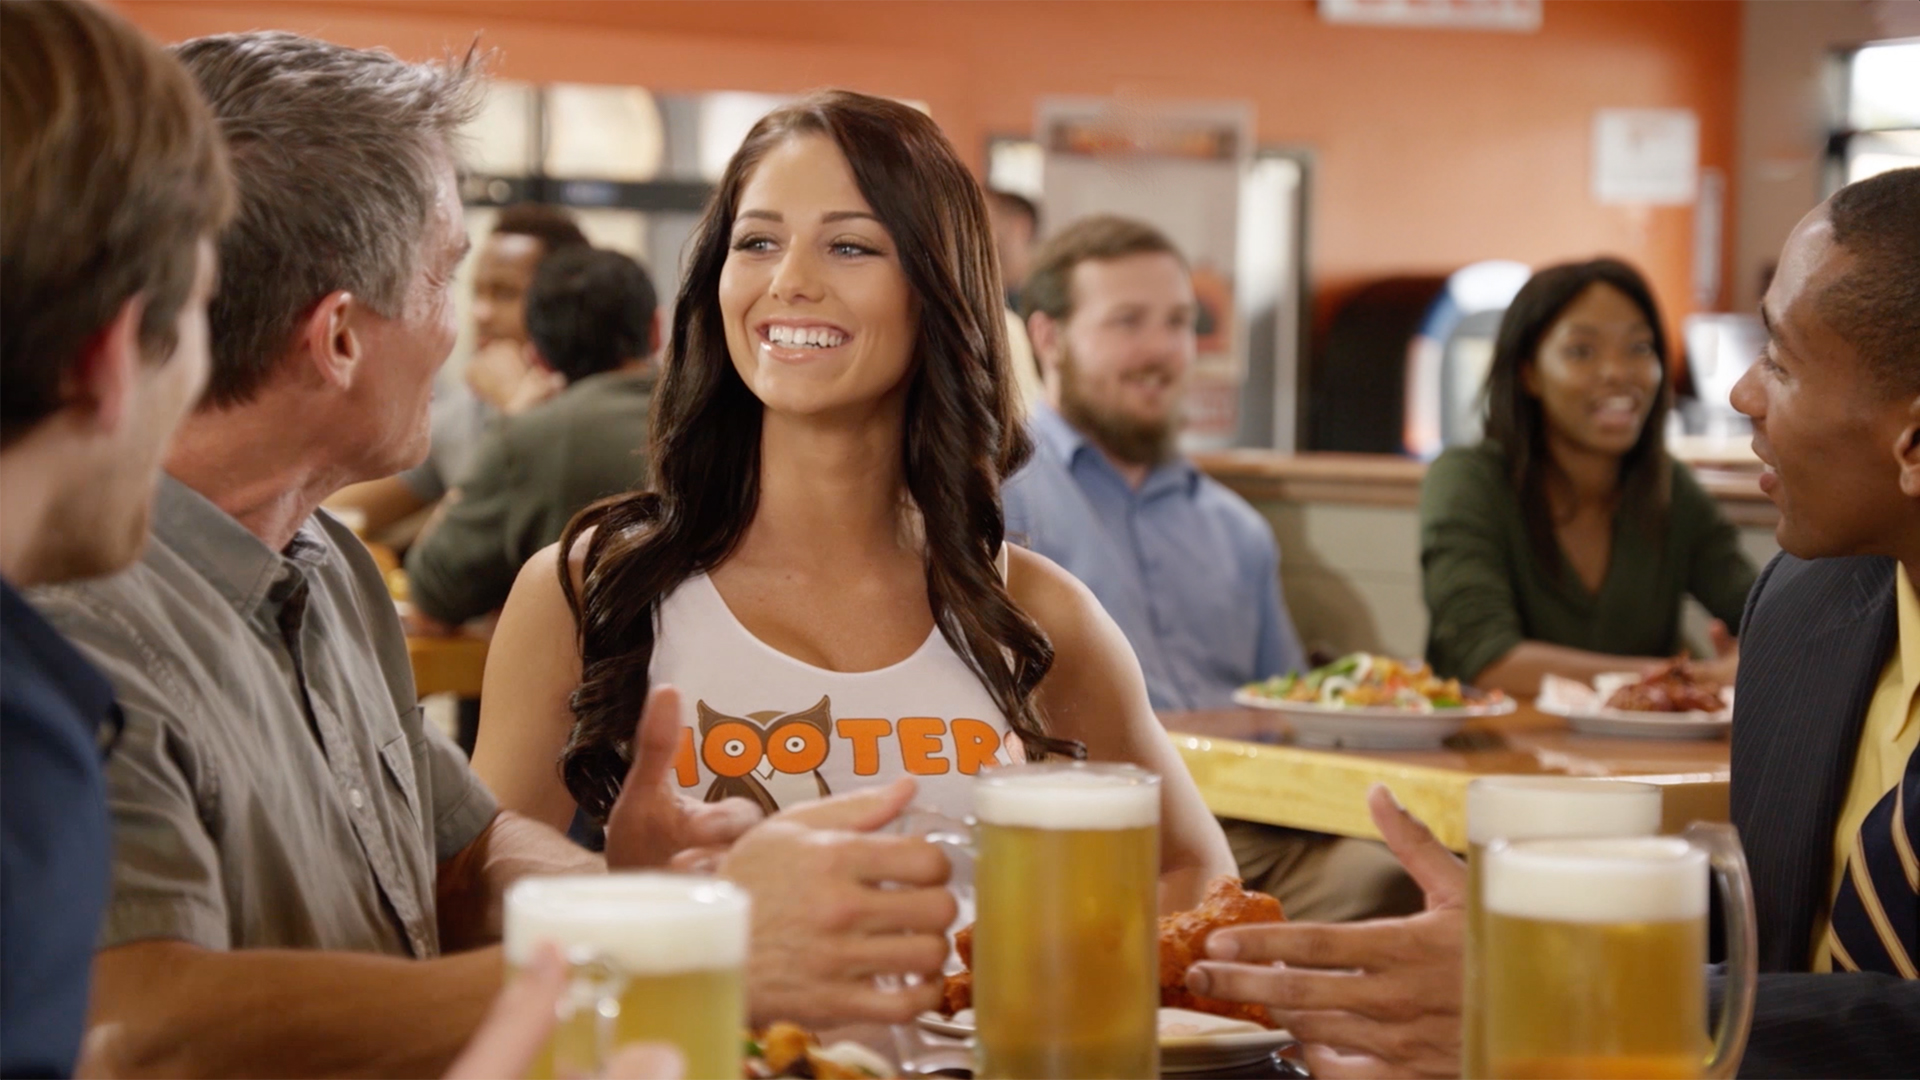
Gender: women